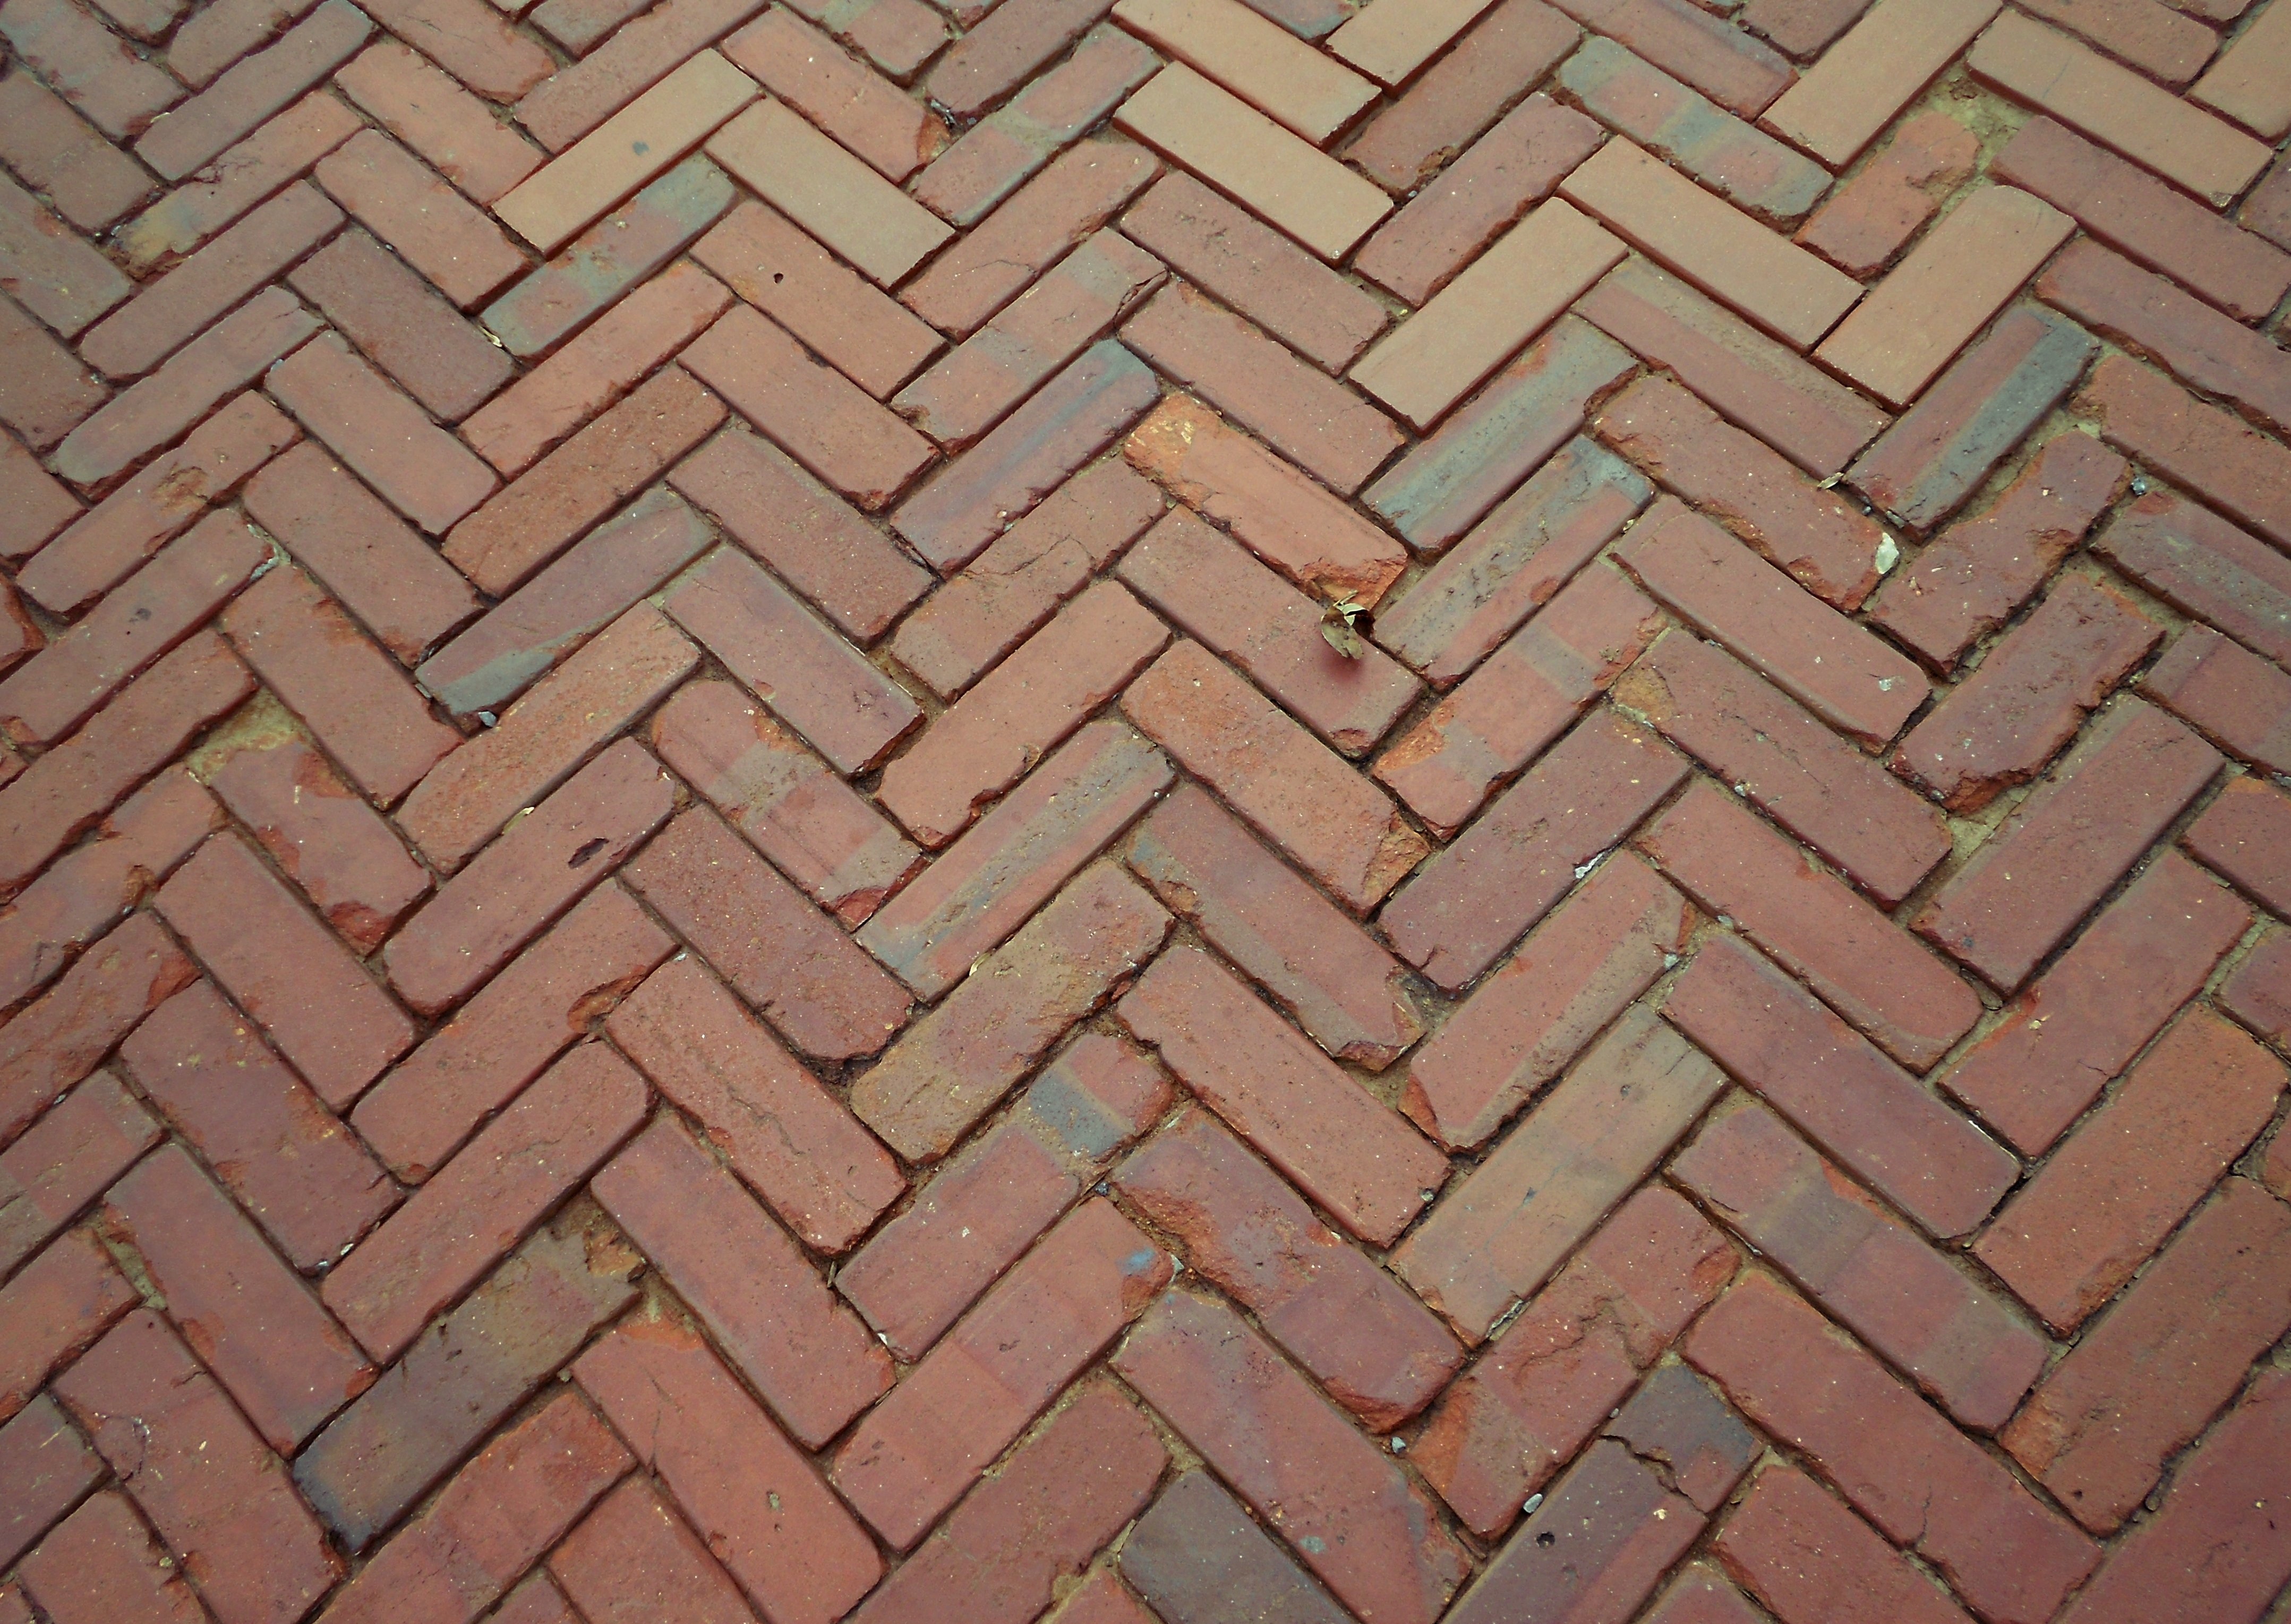
floor, wall, pattern, soil, tile, brick, material, brickwork, flooring, outdoor structure